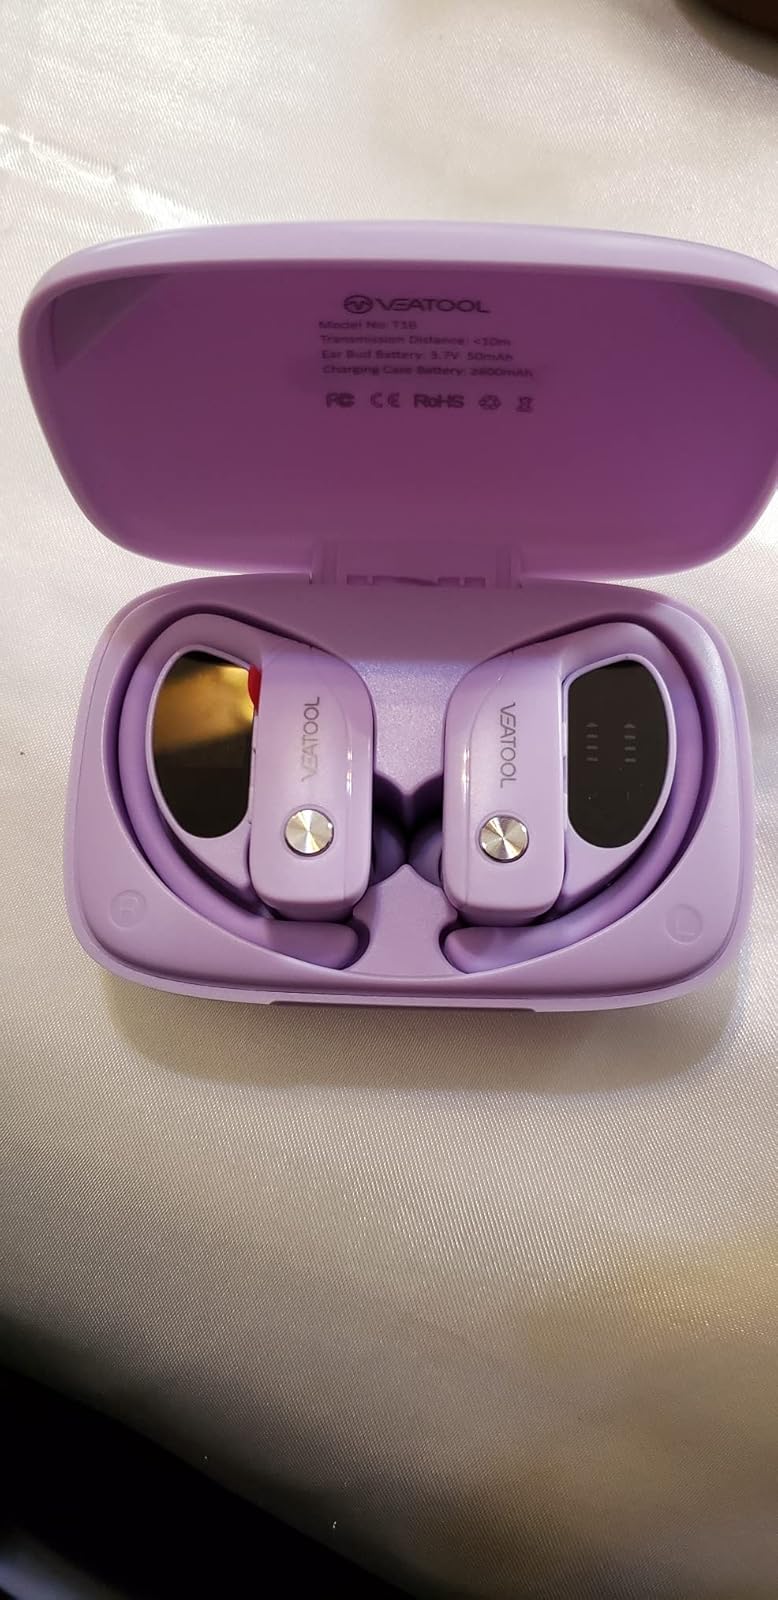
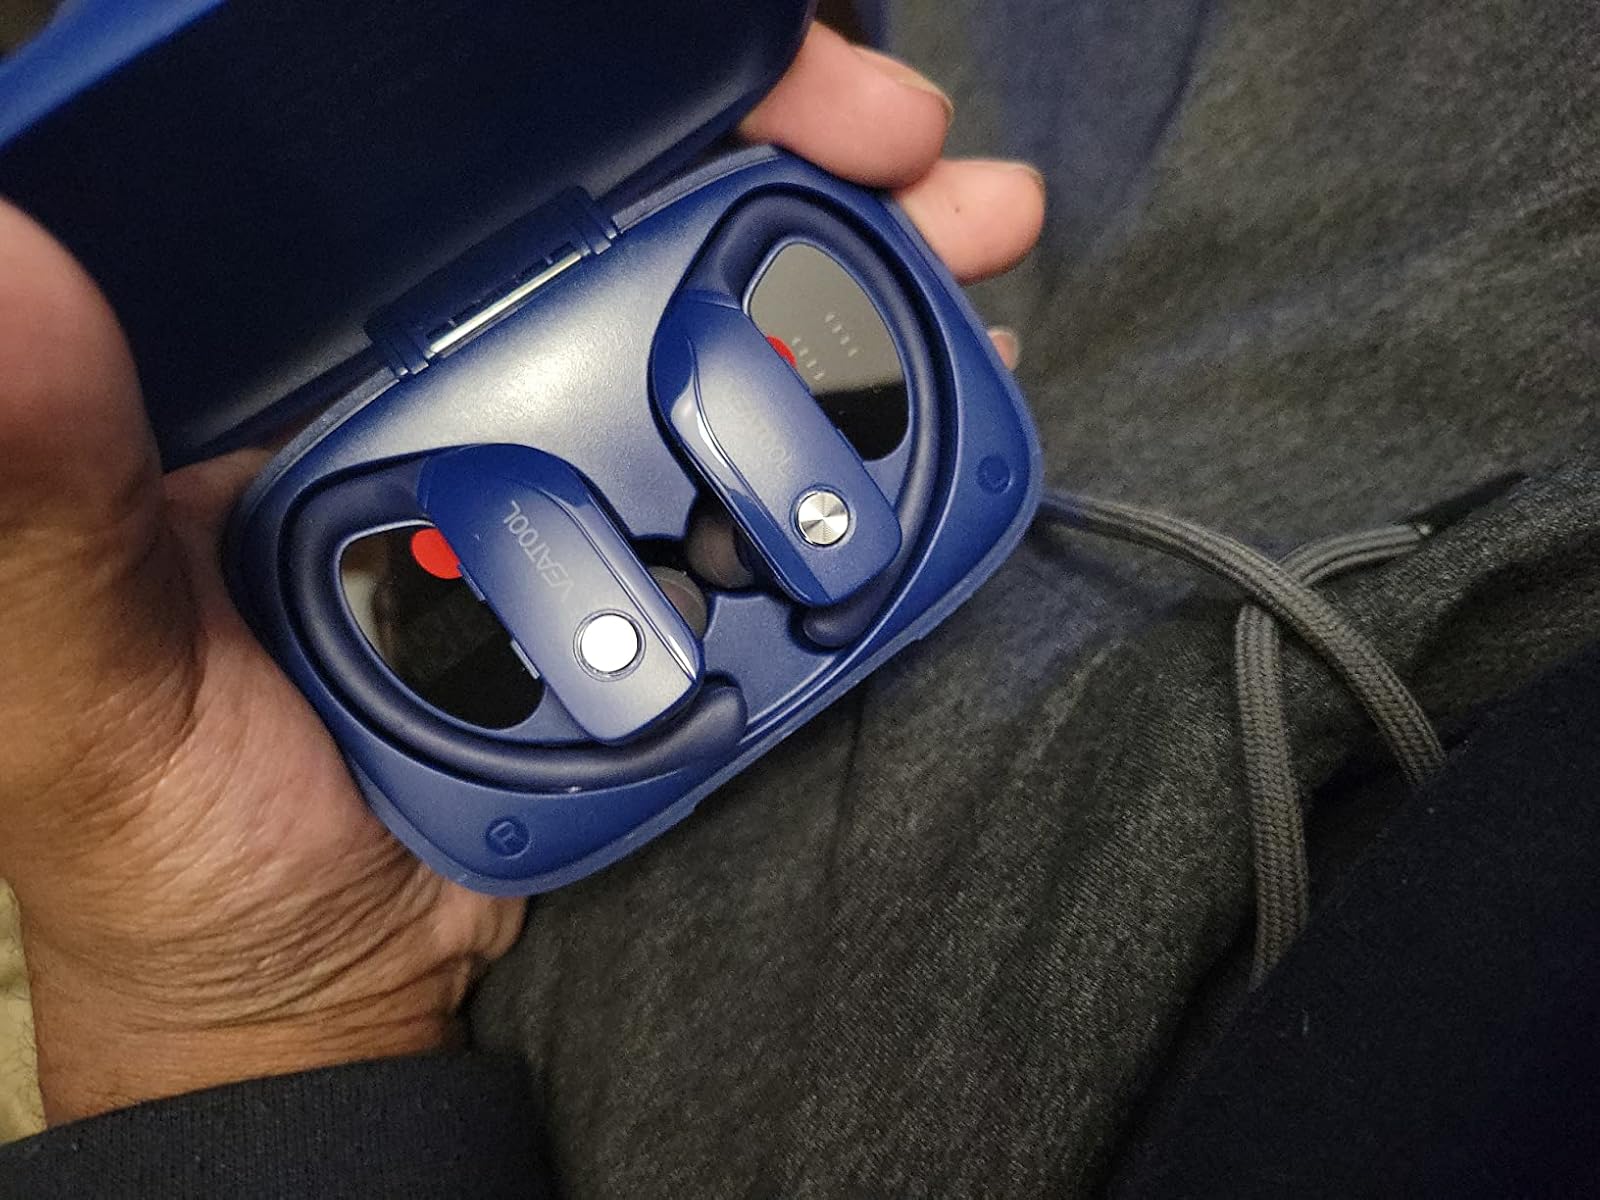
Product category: earbuds
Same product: no